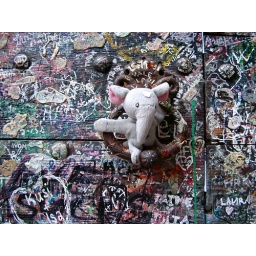
An oldie I dug out whilst tidying photos up. This is my travelling elephant at juliet's balcony in Verona.